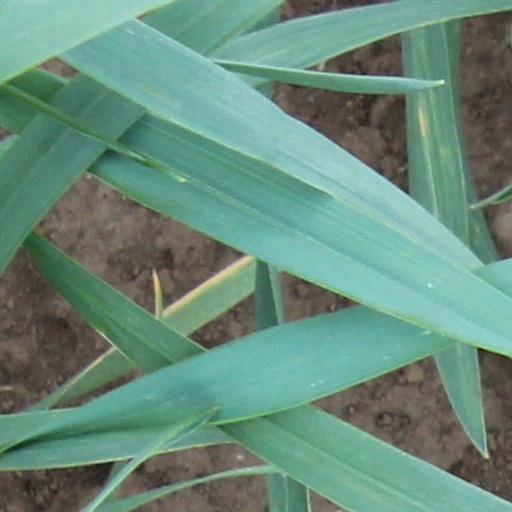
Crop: wheat